Charles-Valentin Alkan

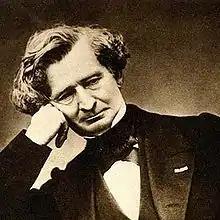
Hector Berlioz (detail), 1863, by Pierre Petit

Brigitte François-Sappey points out the frequency with which Alkan has been compared to Berlioz, both by his contemporaries and later. She mentions that Hans von Bülow called him "the Berlioz of the piano", while Schumann, in criticising the Op. 15 "Romances", claimed that Alkan merely "imitated Berlioz on the piano." She further notes that Ferruccio Busoni repeated the comparison with Berlioz in a draft (but unpublished) monograph, while Kaikhosru Sorabji commented that Alkan's Op. 61 "Sonatine" was like "a Beethoven sonata written by Berlioz". Berlioz was ten years older than Alkan, but did not attend the Conservatoire until 1826. The two were acquainted, and were perhaps both influenced by the unusual ideas and style of Anton Reicha who taught at the Conservatoire from 1818 to 1836, and by the sonorities of the composers of the period of the French Revolution. They both created individual, indeed, idiosyncratic sound-worlds in their music; there are, however, major differences between them. Alkan, unlike Berlioz, remained closely dedicated to the German musical tradition; his style and composition were heavily determined by his pianism, whereas Berlioz could hardly play at the keyboard and wrote almost nothing for piano solo. Alkan's works therefore also include miniatures and (among his early works) "salon" music, genres which Berlioz avoided.